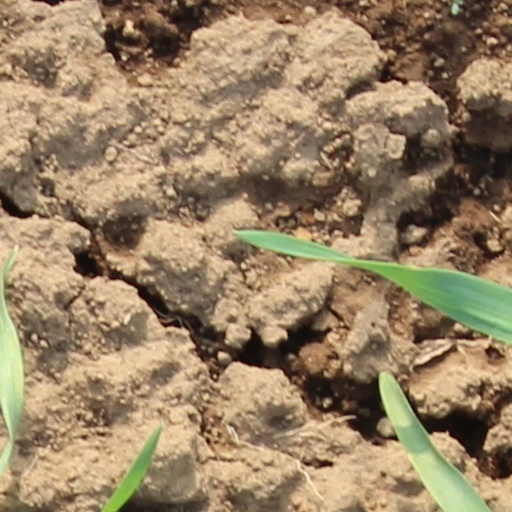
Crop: wheat